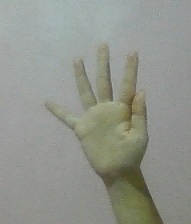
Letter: sheen